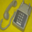
Label: telephone